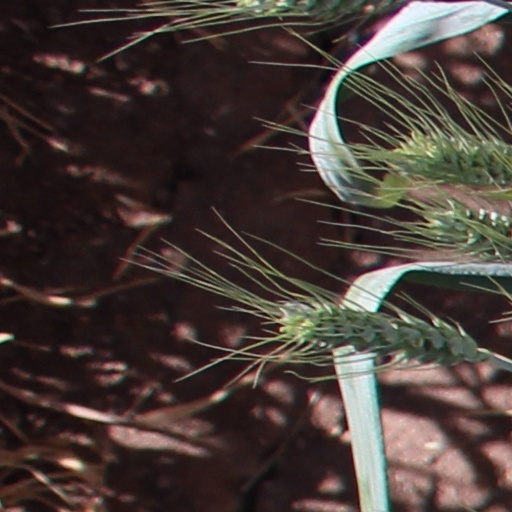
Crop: wheat